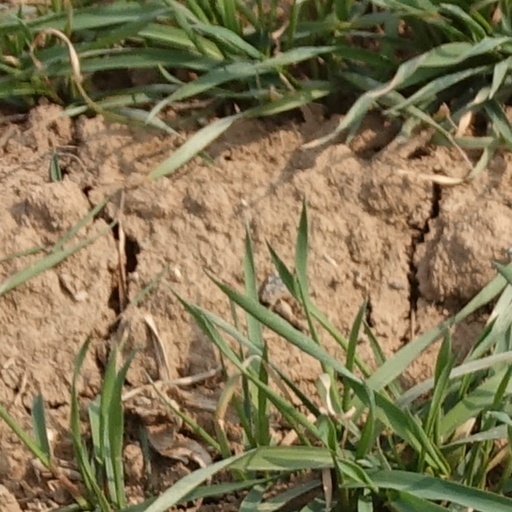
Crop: wheat